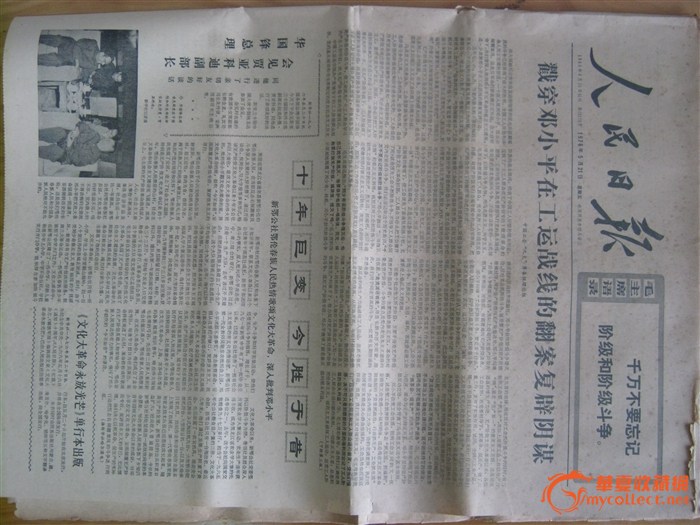
Label: paper